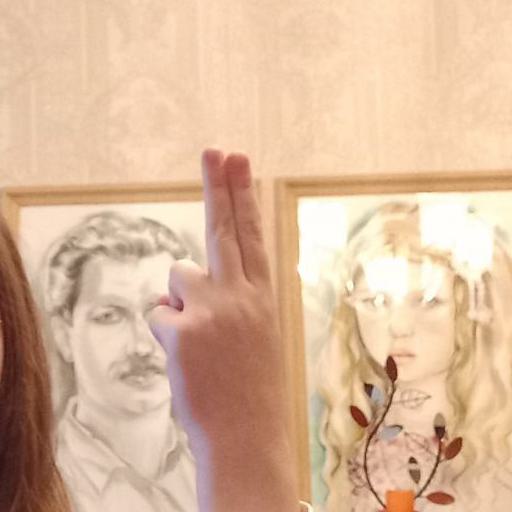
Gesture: two_up_inverted